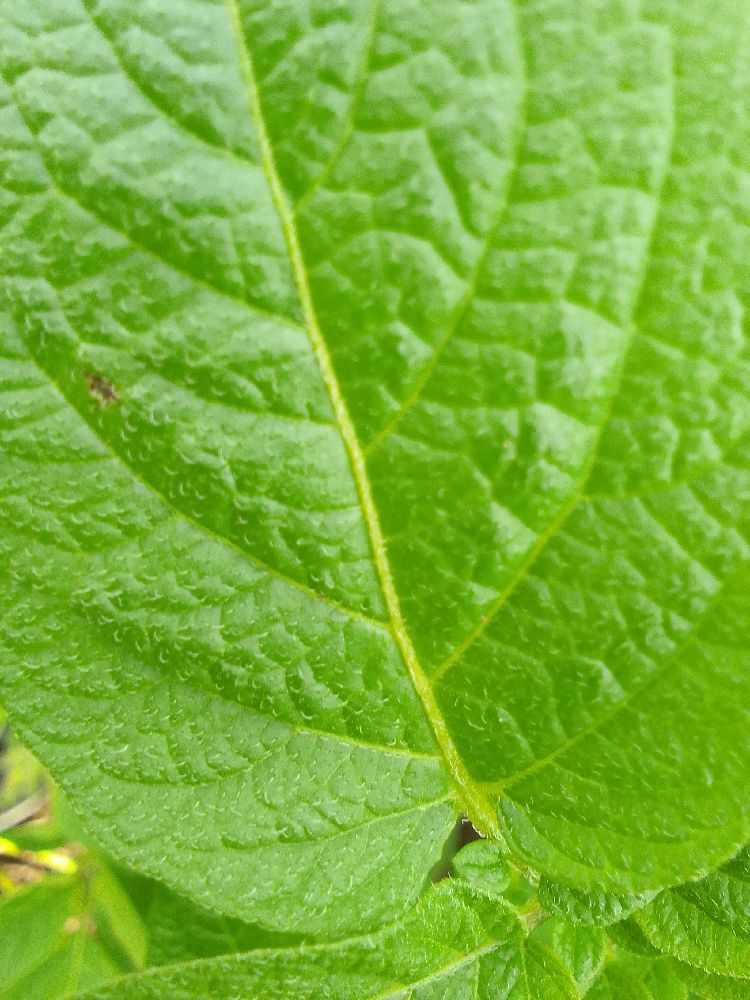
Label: Healthy